Siege of Belgrade (1789)

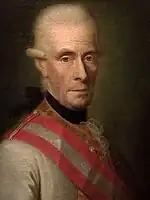
Gideon von Laudon

On 20 August 1788, Laudon's corps repulsed an attack by the Pasha of Travnik, inflicting 700 casualties on the Ottomans. The garrison of Dubica surrendered to the Austrians on 26 August. With the help of a flanking column under Joseph Anton Franz von Mittrowsky, the Pasha of Travnik was maneuvered out of his entrenched camp at Donji Jelovac. This allowed Laudon to move against the fortress of Novi Grad on the Una. The siege of Novi Grad began on 10 September. After repulsing a Turkish relief column on 20 September, Laudon ordered an assault the next day. This failed with 80 killed and 210 wounded, but a second assault on 3 October captured Novi Grad. The Austrians suffered losses of 220 killed and 353 wounded while total Turkish casualties during the siege were 400.